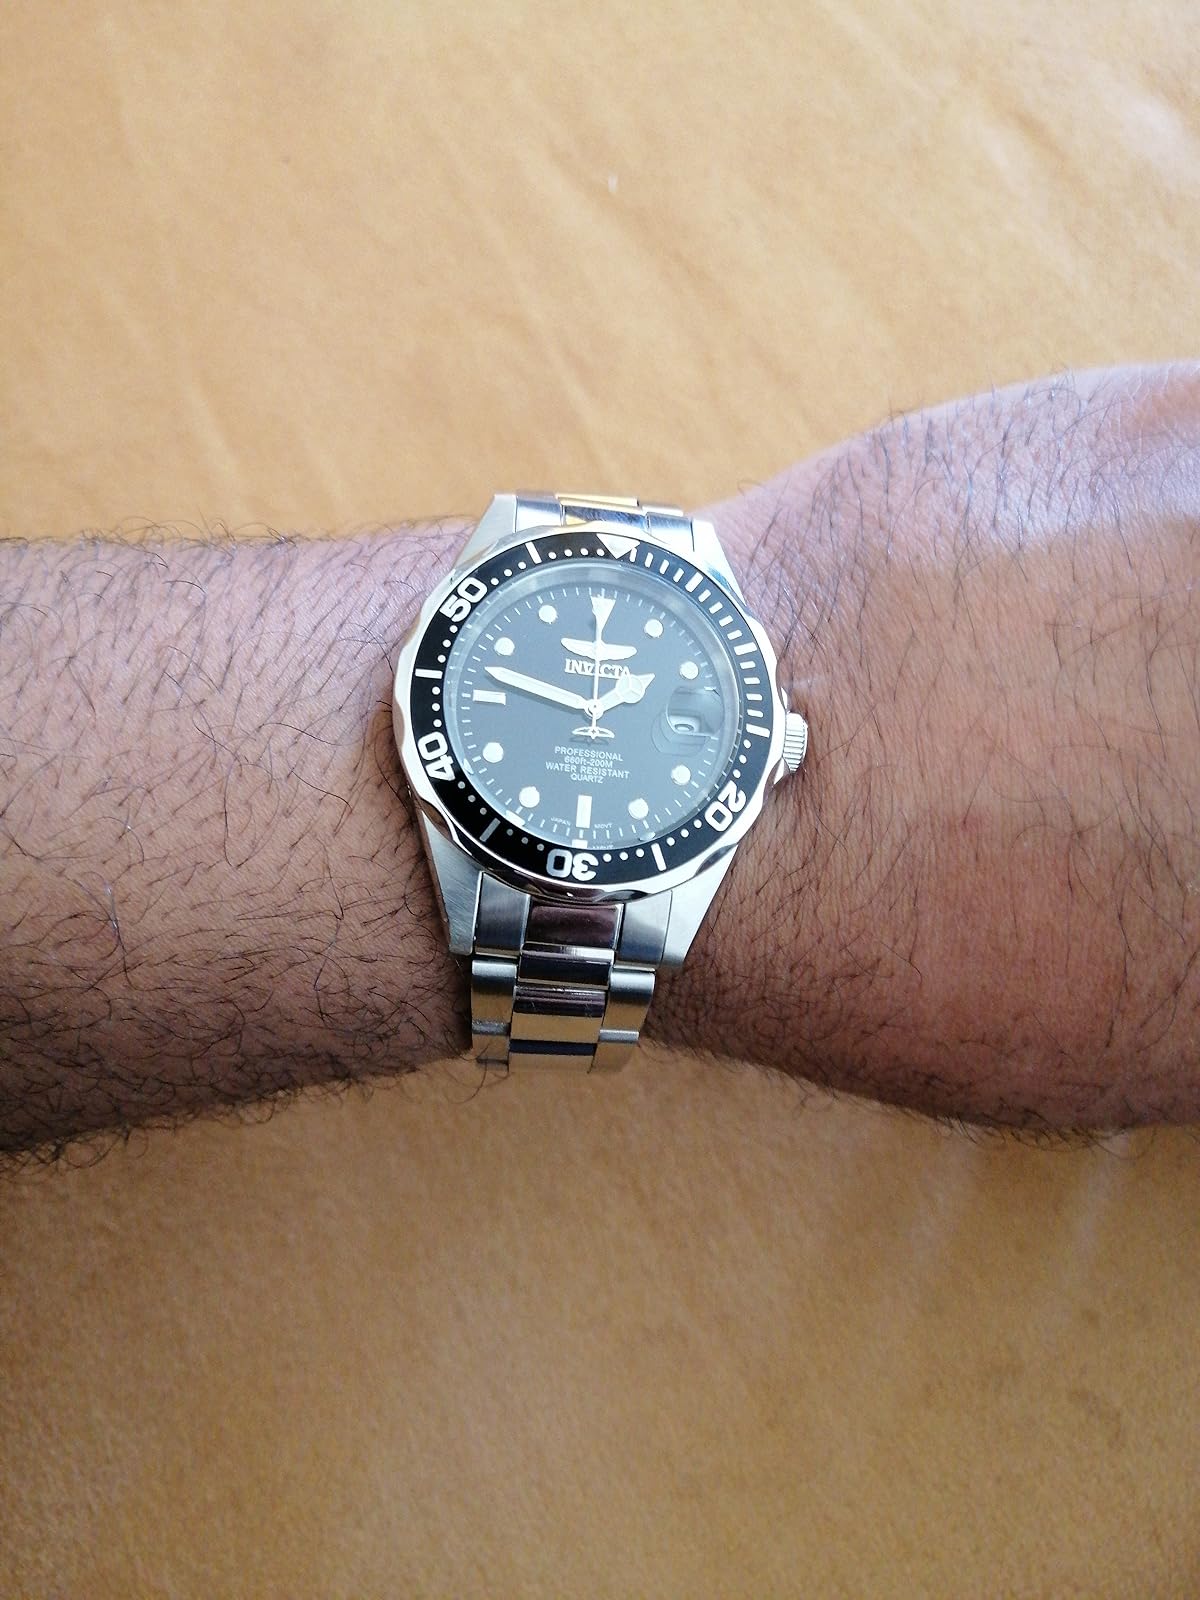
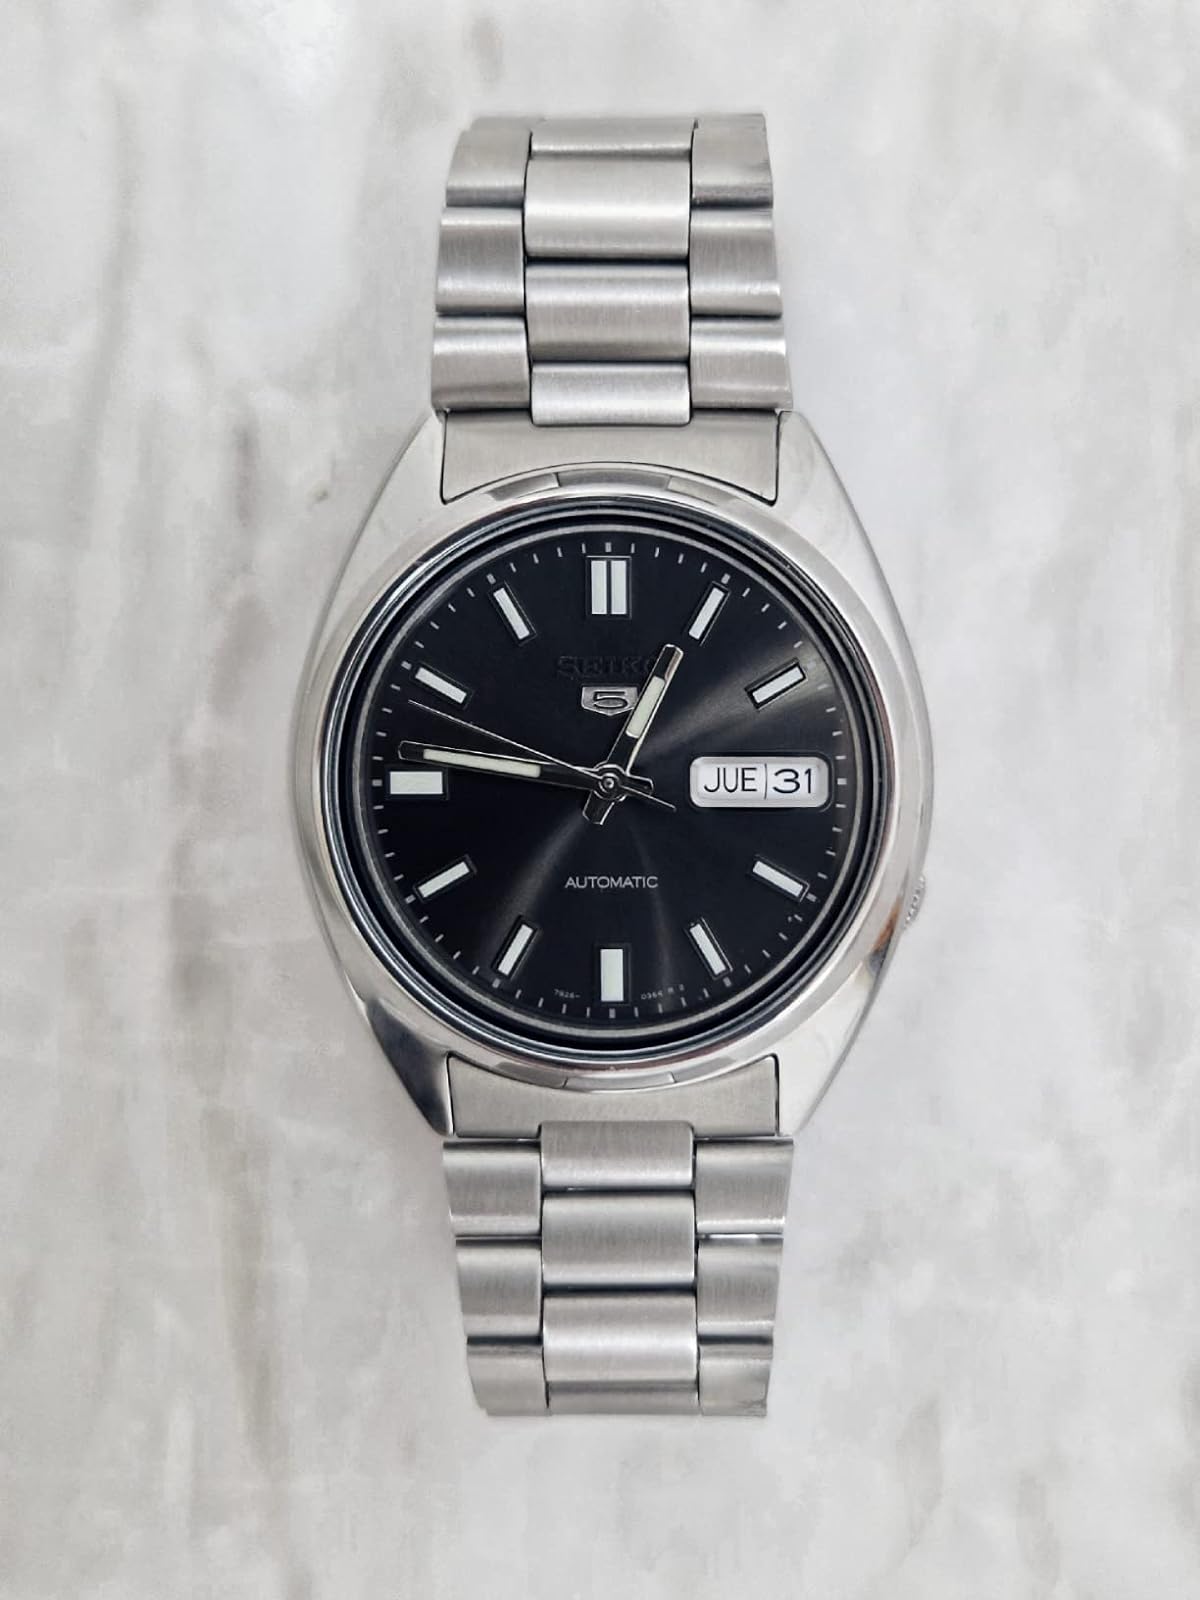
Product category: accessories_watch
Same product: no